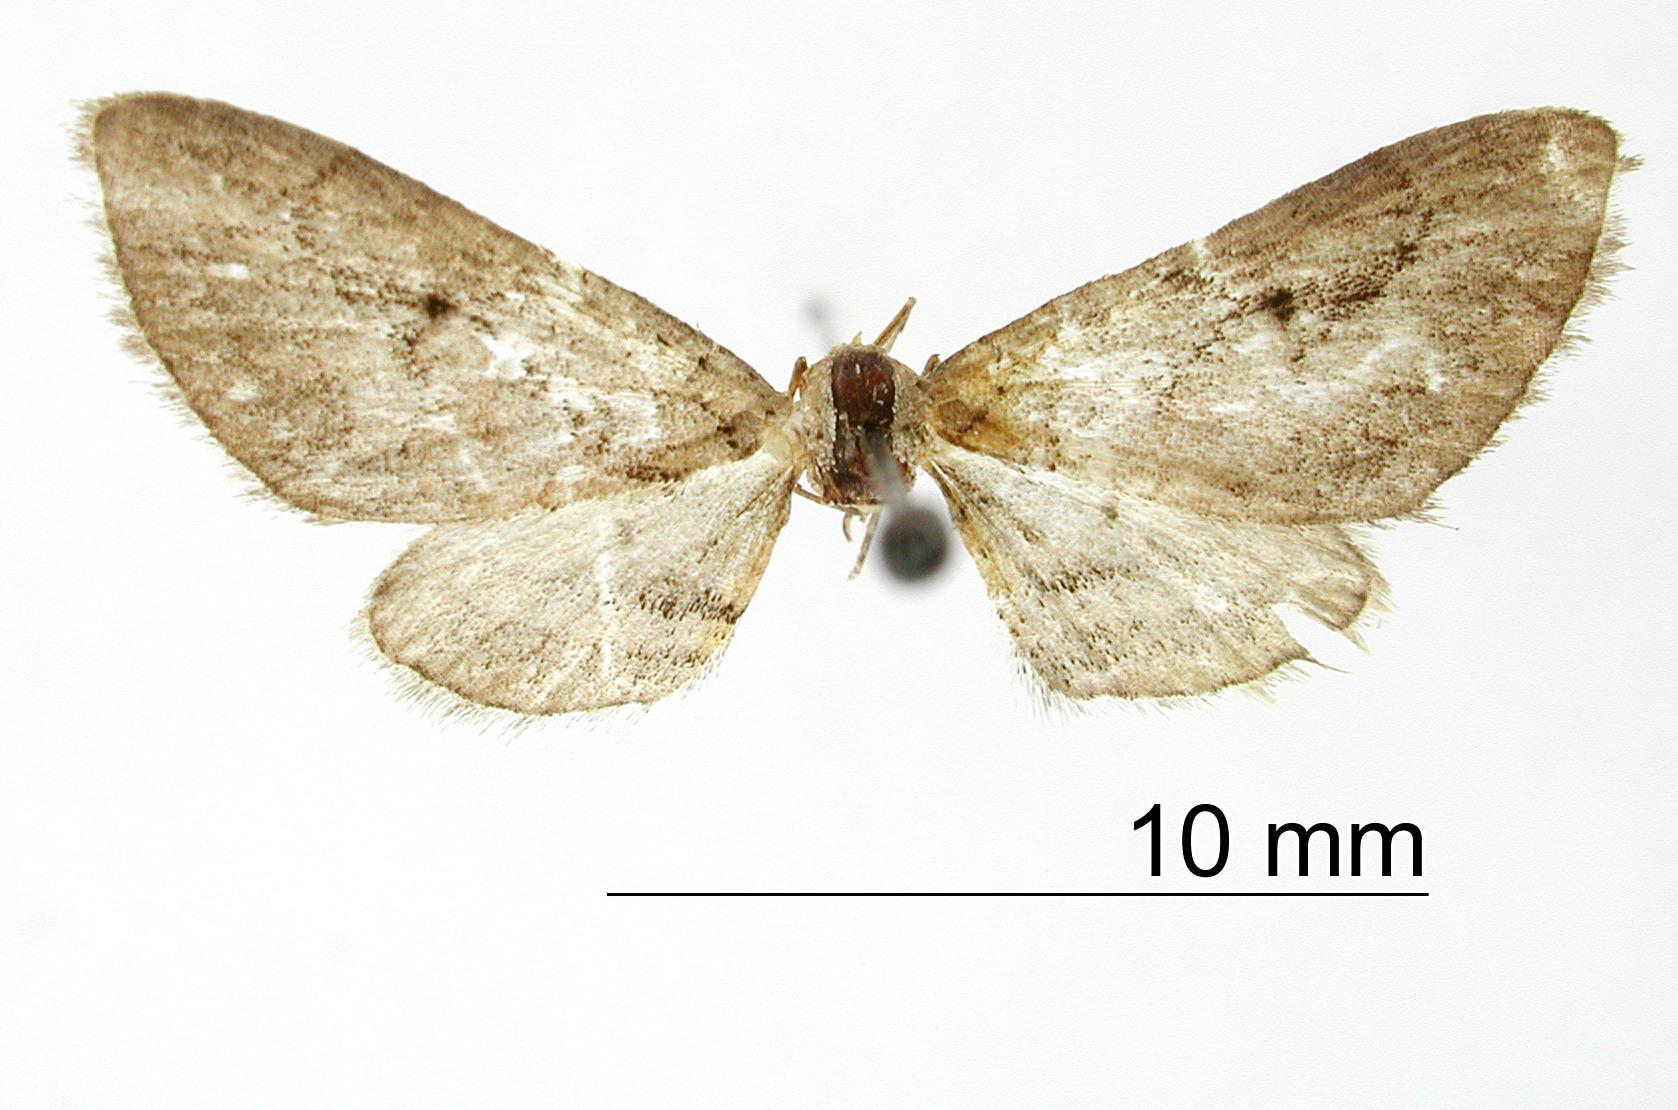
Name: Tephroclystia capitata
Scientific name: Tephroclystia capitata Dyar, 1918
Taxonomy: Animalia, Arthropoda, Insecta, Lepidoptera, Geometridae, Larentiinae
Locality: Zacualpan, Estado de México, Mexico
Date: Mar 1914